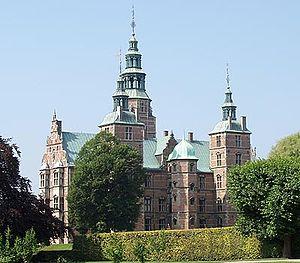
La Grenouille attaque Scotland Yard est un film germano-danois de Harald Reinl sorti en 1959.